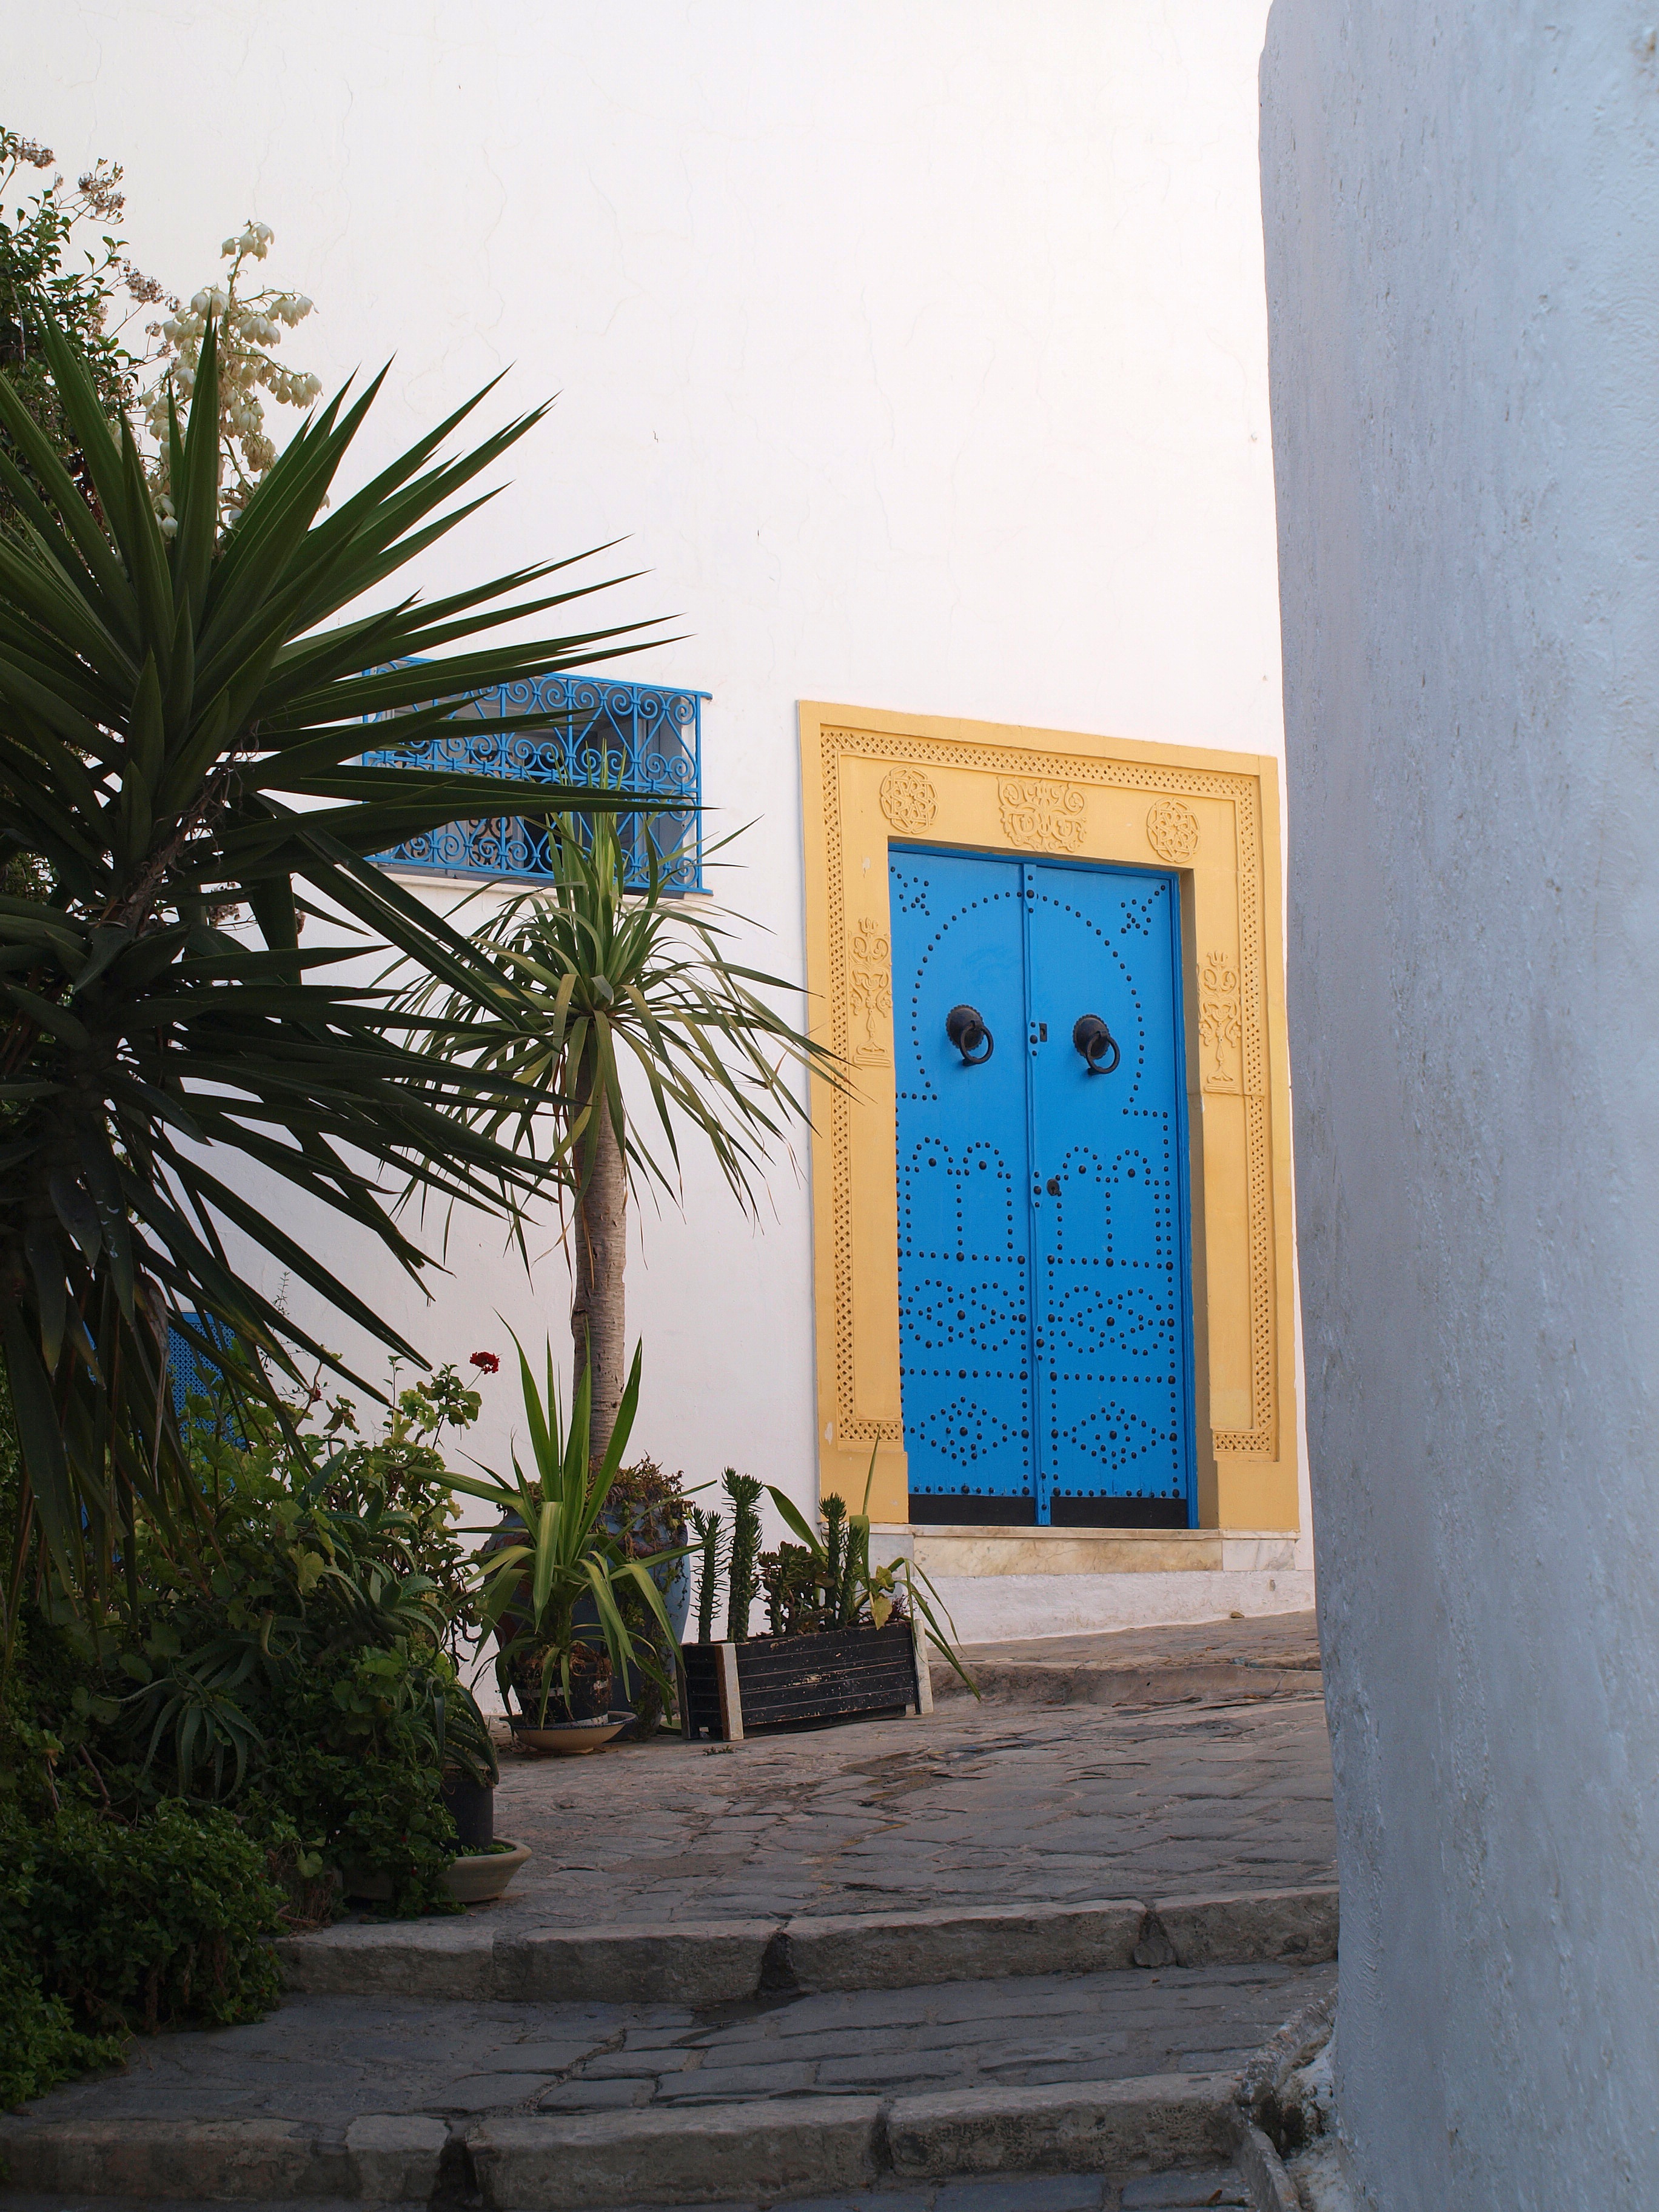
architecture, wood, house, window, home, wall, facade, blue, yellow, door, old town, estate, historically, white walls, historic preservation, door frame, tunis, arecales, carthage